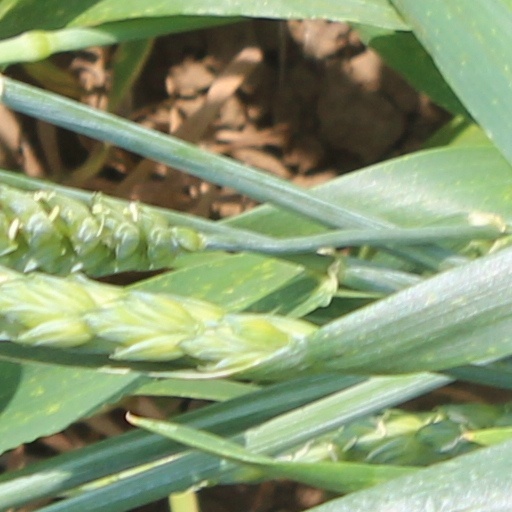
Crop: wheat